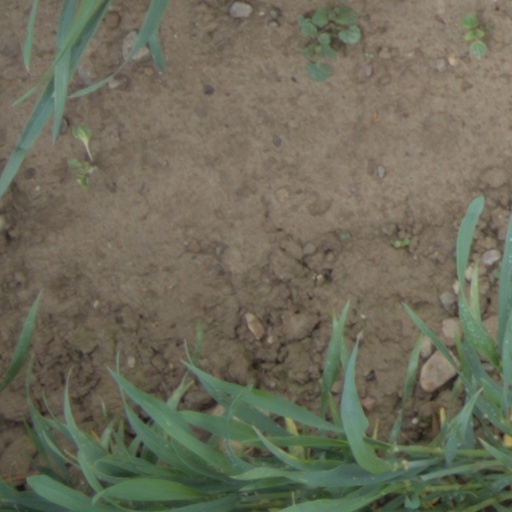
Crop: wheat